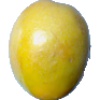
Label: Maracuja 1